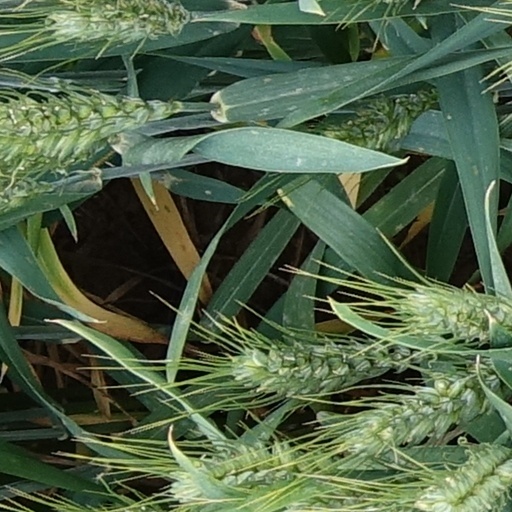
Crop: wheat